Habbie Simpson

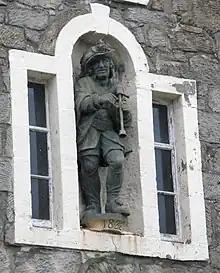
Photograph of the statue of Habbie Simpson in Kilbarchan

Habbie Simpson (1550–1620) was the town piper in the Scottish village of Kilbarchan in Renfrewshire. Today Simpson is chiefly known as the subject of the poem the "Lament for Habbie Simpson" (also known as "The life and death of the piper of Kilbarchan"). Inhabitants of Kilbarchan are informally known as "Habbies" to this day.